Jonathan Segel

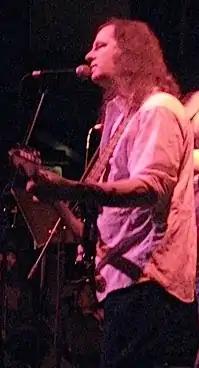

Jonathan Segel (born September 3, 1963) is an American composer and multi-instrumentalist. He has played with Camper Van Beethoven, Sparklehorse, Eugene Chadbourne, and Dieselhed.